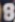
Number: 8